Prelude to the Iraq War

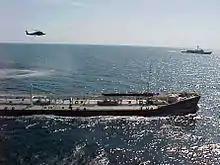
An American helicopter shadows the Russian oil tanker Volgoneft-147

On 29 November 1990, the Security Council passed Resolution 678, which gave Iraq until 15 January 1991 to withdraw from Kuwait, and empowered states to use "all necessary means" to force Iraq out of Kuwait after the deadline. Cooperation between the United States and the Soviet Union made possible the passage of resolutions in the United Nations Security Council giving Iraq a deadline to leave Kuwait and approving the use of force if Saddam did not comply with the timetable. A US-led coalition of forces opposing Iraq's aggression was formed, consisting of forces from 42 countries. Saddam ignored the Security Council deadline. Backed by the Security Council, a US-led coalition launched round-the-clock missile and aerial attacks on Iraq, beginning 16 January 1991. Israel, though subjected to attack by Iraqi missiles, refrained from retaliating in order not to provoke Arab states into leaving the coalition. A ground force consisting largely of US and British armored and infantry divisions ejected Saddam's army from Kuwait in February 1991 and occupied the southern portion of Iraq as far as the Euphrates.